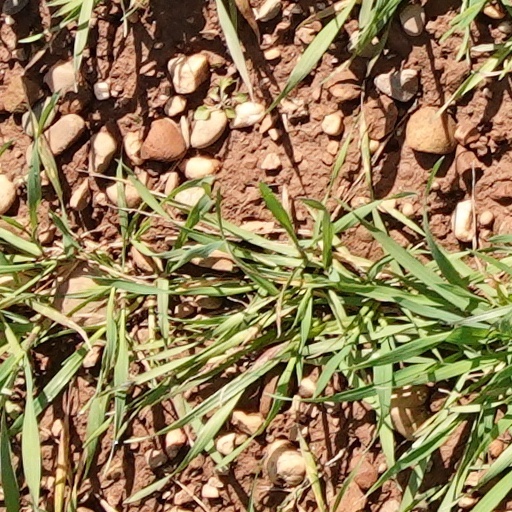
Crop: wheat